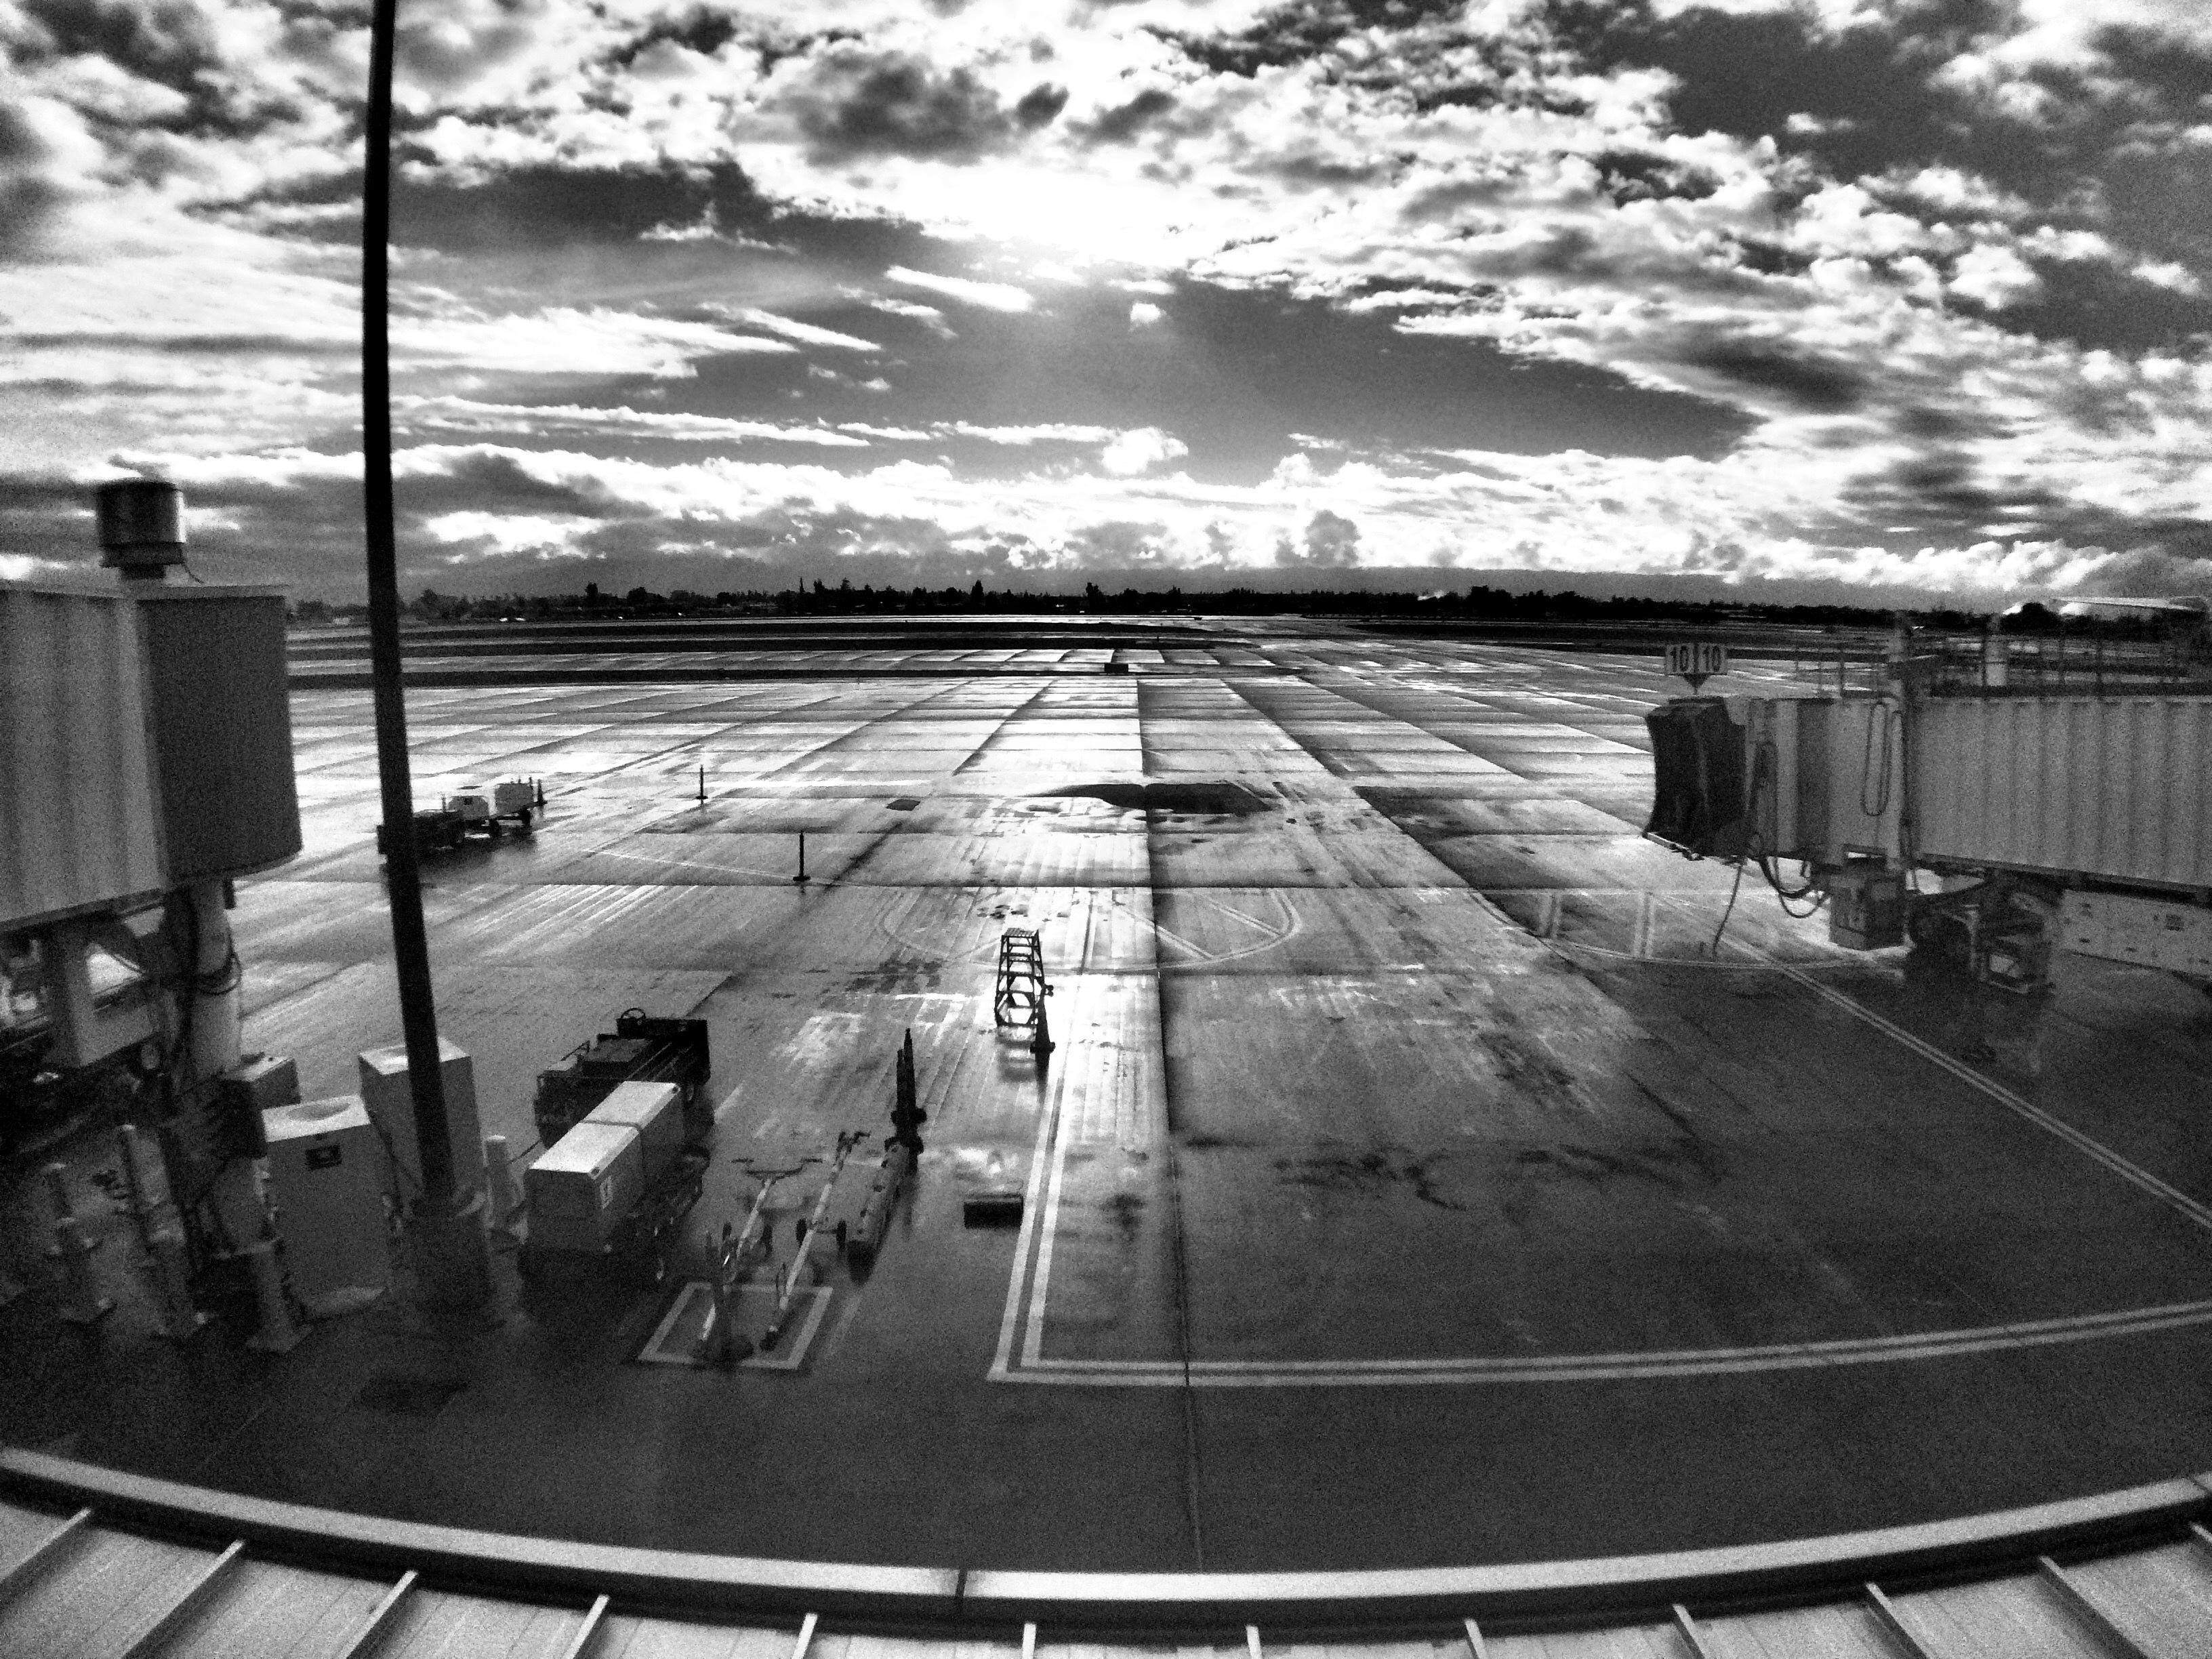
landscape, black and white, board, sun, photography, airport, travel, transportation, transport, waiting, reflection, weather, contrast, black, monochrome, trip, gate, stadium, hdr, international, departure, arrival, terminal, infrastructure, boarding, traveling, symmetry, photograph, fisheye, shape, destination, stark, wide angle, urban area, monochrome photography, san jose, san jose international airport, no color